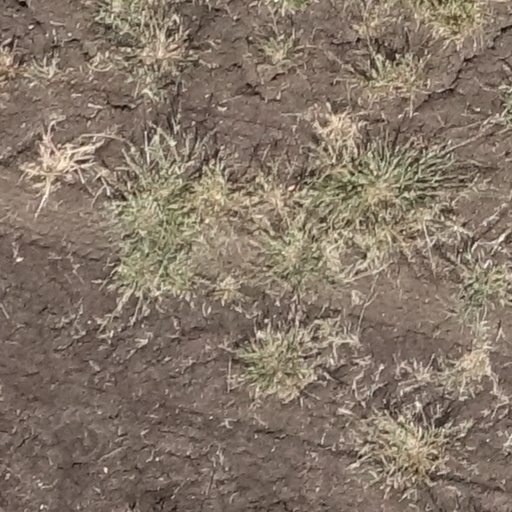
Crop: sorghum